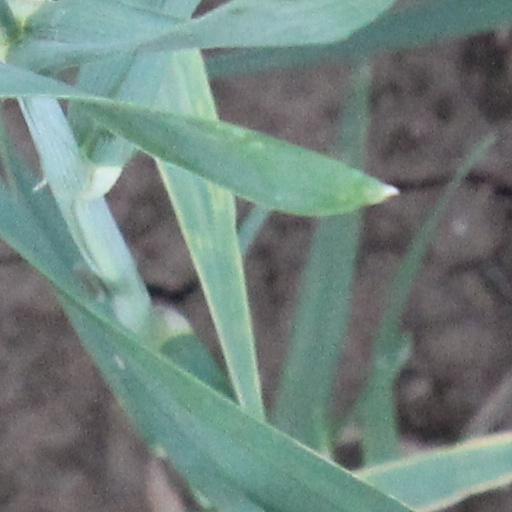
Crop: wheat